List of accolades received by The Power of the Dog (film)

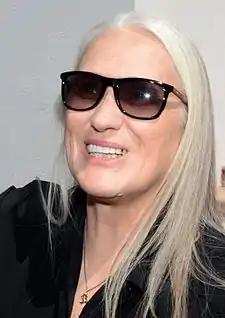
Jane Campion received widespread critical acclaim for her direction and screenplay.

"The Power of the Dog" is a 2021 Western psychological drama film written and directed by Jane Campion, based on the 1967 novel of the same name by Thomas Savage. The film stars Benedict Cumberbatch, Kirsten Dunst, Jesse Plemons, and Kodi Smit-McPhee. The film deals with themes such as love, grief, resentment, jealousy and sexuality.